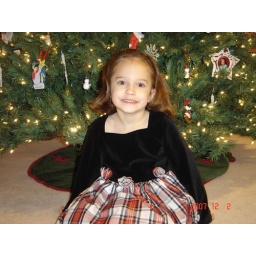
pretty girl in the dress grandma made